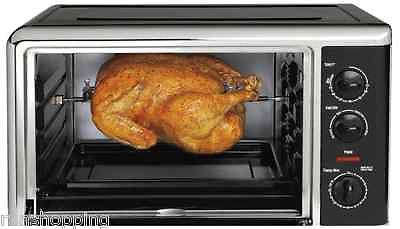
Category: toaster